Bonanza: Under Attack

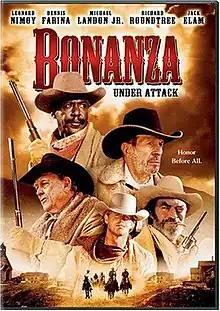

Bonanza: Under Attack is a 1995 American made-for-television Western film. It is a sequel to the 1959–1973 television series "Bonanza" and television films "" (1988) and "" (1993). The film was directed by Mark Tinker and features noted character actors Ben Johnson, Jack Elam (in his final appearance), and Richard Roundtree (reprising their roles from the 1993 film), as well as Leonard Nimoy and Dennis Farina. The film premiered on NBC on January 15, 1995.